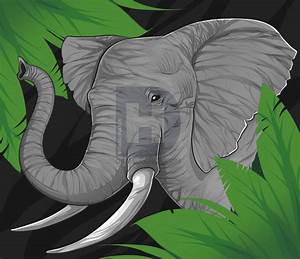
Label: elefante